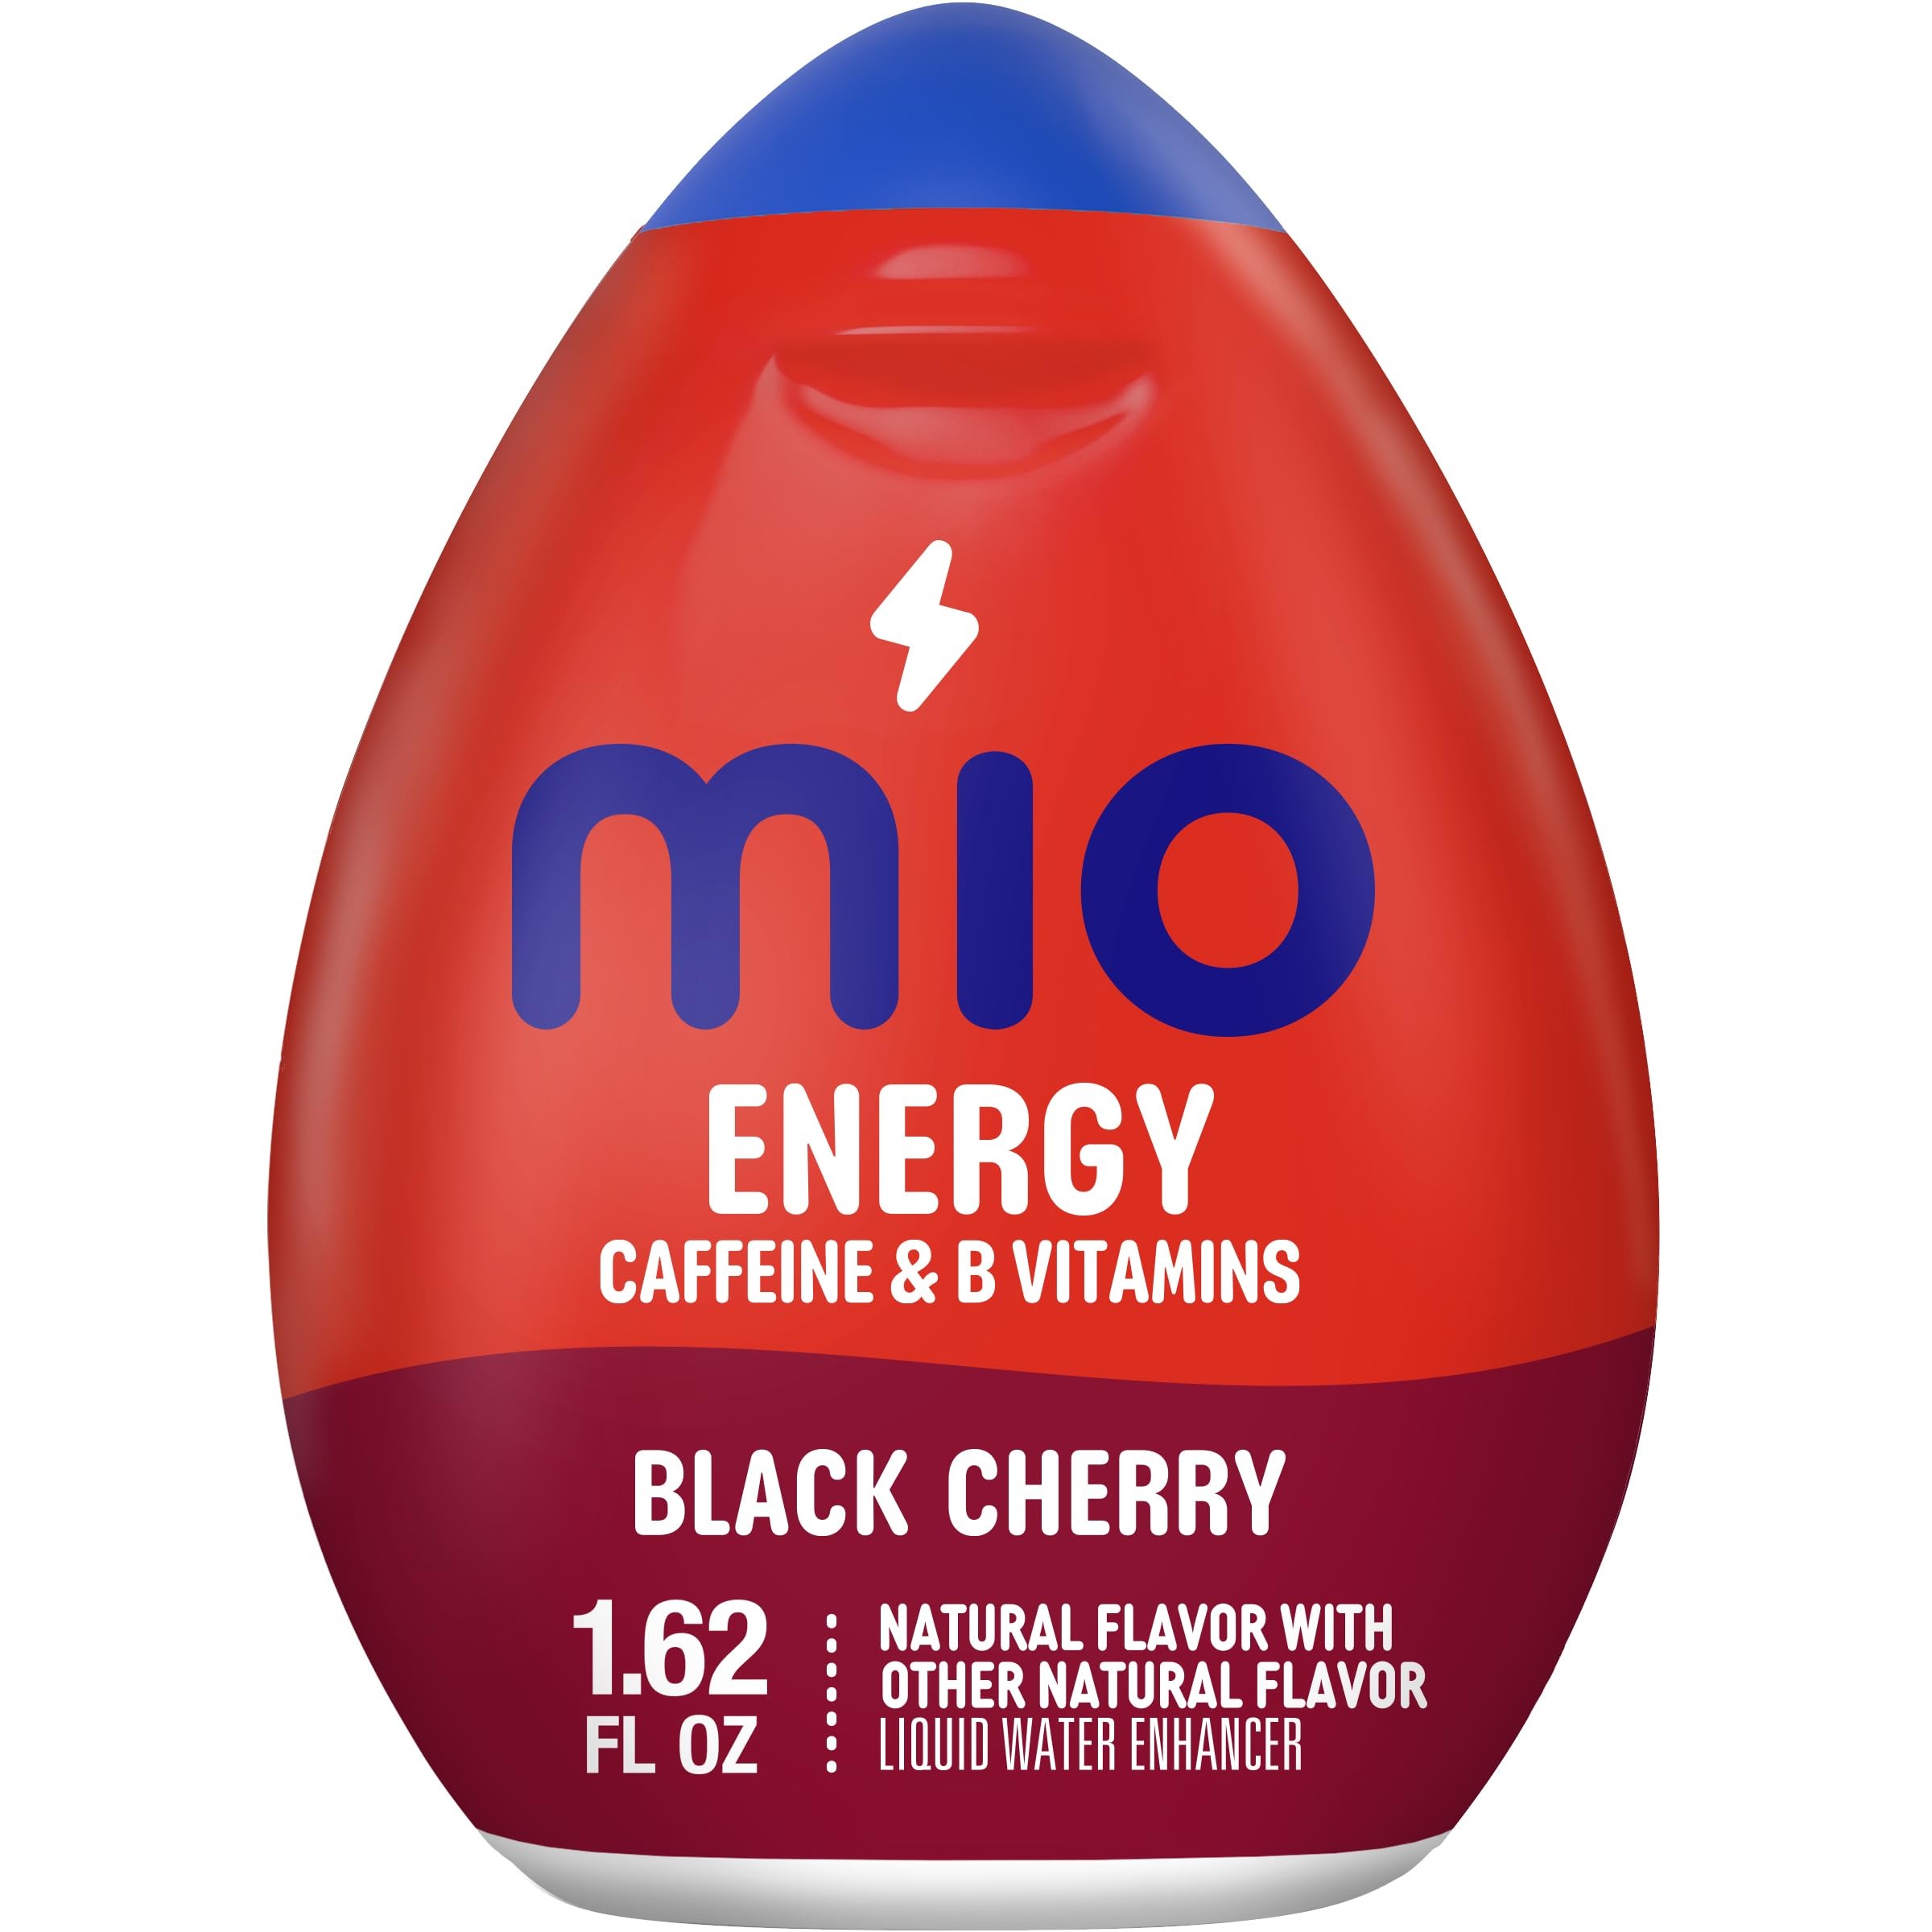
Item Name: Mio Water Enhancer, Black Cherry, 1.62 Ounce (Pack of 36)
Bullet Point: Available in a number of great flavors
Value: 58.32
Unit: Ounce

Price: 3.97